Elias Nelson Conway

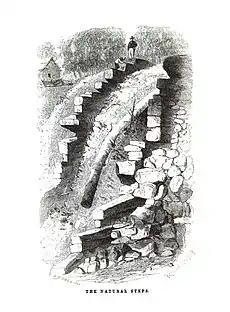
Natural Steps by David Dale Owen

In 1844, Elias Conway was offered, and declined, the Democratic nomination for governor. When offered the nomination again in 1852, he accepted. With a successful campaign, he was elected as Governor of Arkansas. He was reelected to a second term in 1856.